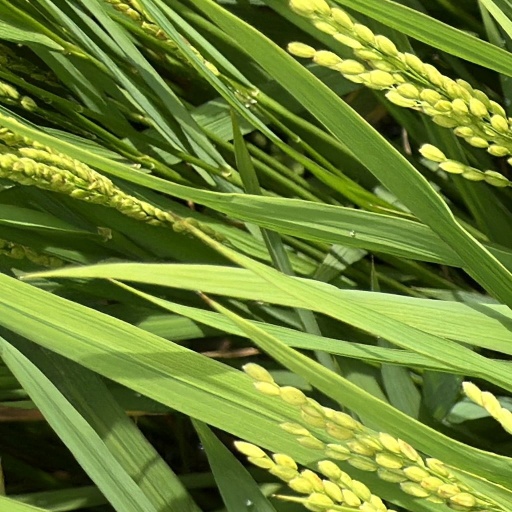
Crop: rice